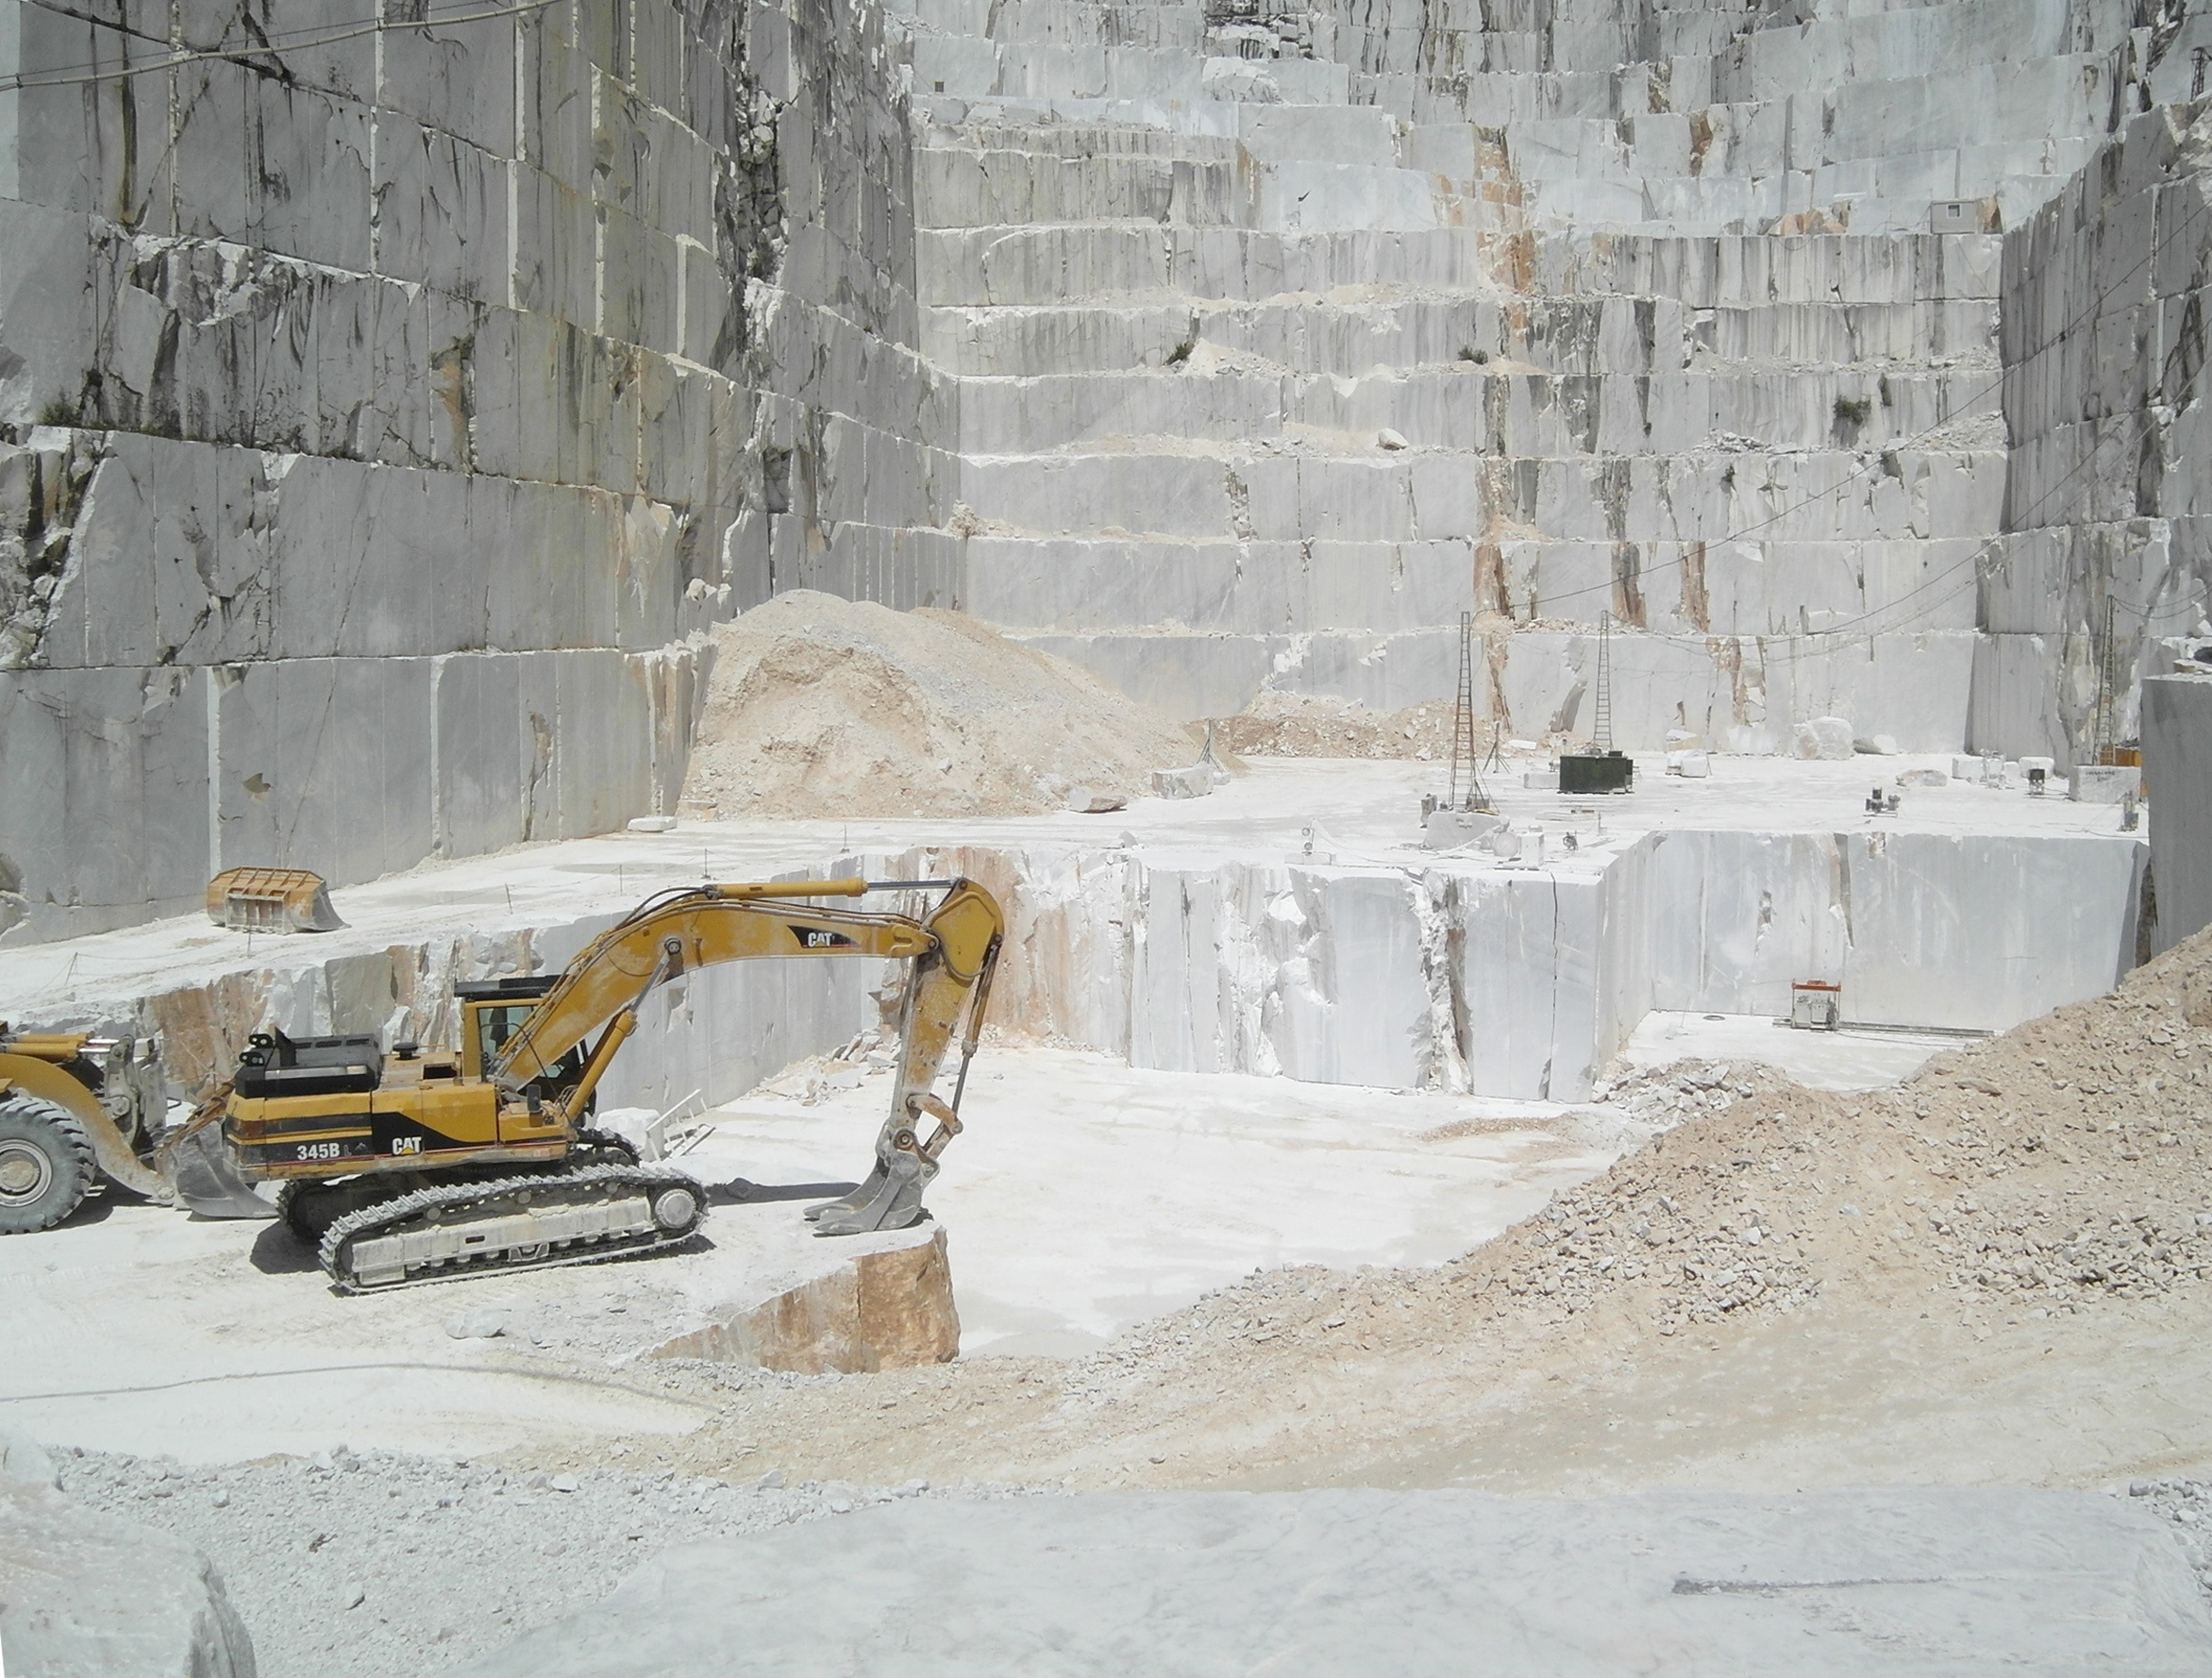
snow, wall, italy, material, landscapes, marble, boulder, blocks, quarry, ancient history, carrara marble, marble processing, carrara, toslana, massa carrara